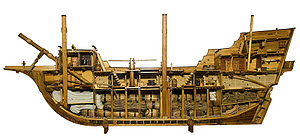
Pilgrimmene / Historie / Rejsen
Model af et typisk handelskib fra begyndelsen af 17. århundrede. Den viser de trange forhold passagerer og besætning måtte udholde under en sejlads.
Pilgrimmene er et almindeligt benyttet navn for de tidligste nybyggere i Plymouth kolonien. De var en gruppe engelske religiøse separatister som emigrerede fra Europa til Nordamerika i begyndelsen af det 17. århundrede med det mål, at etablere en koloni, hvor de frit kunne praktisere deres puritanske religion og leve i overensstemmelse med deres egne love.